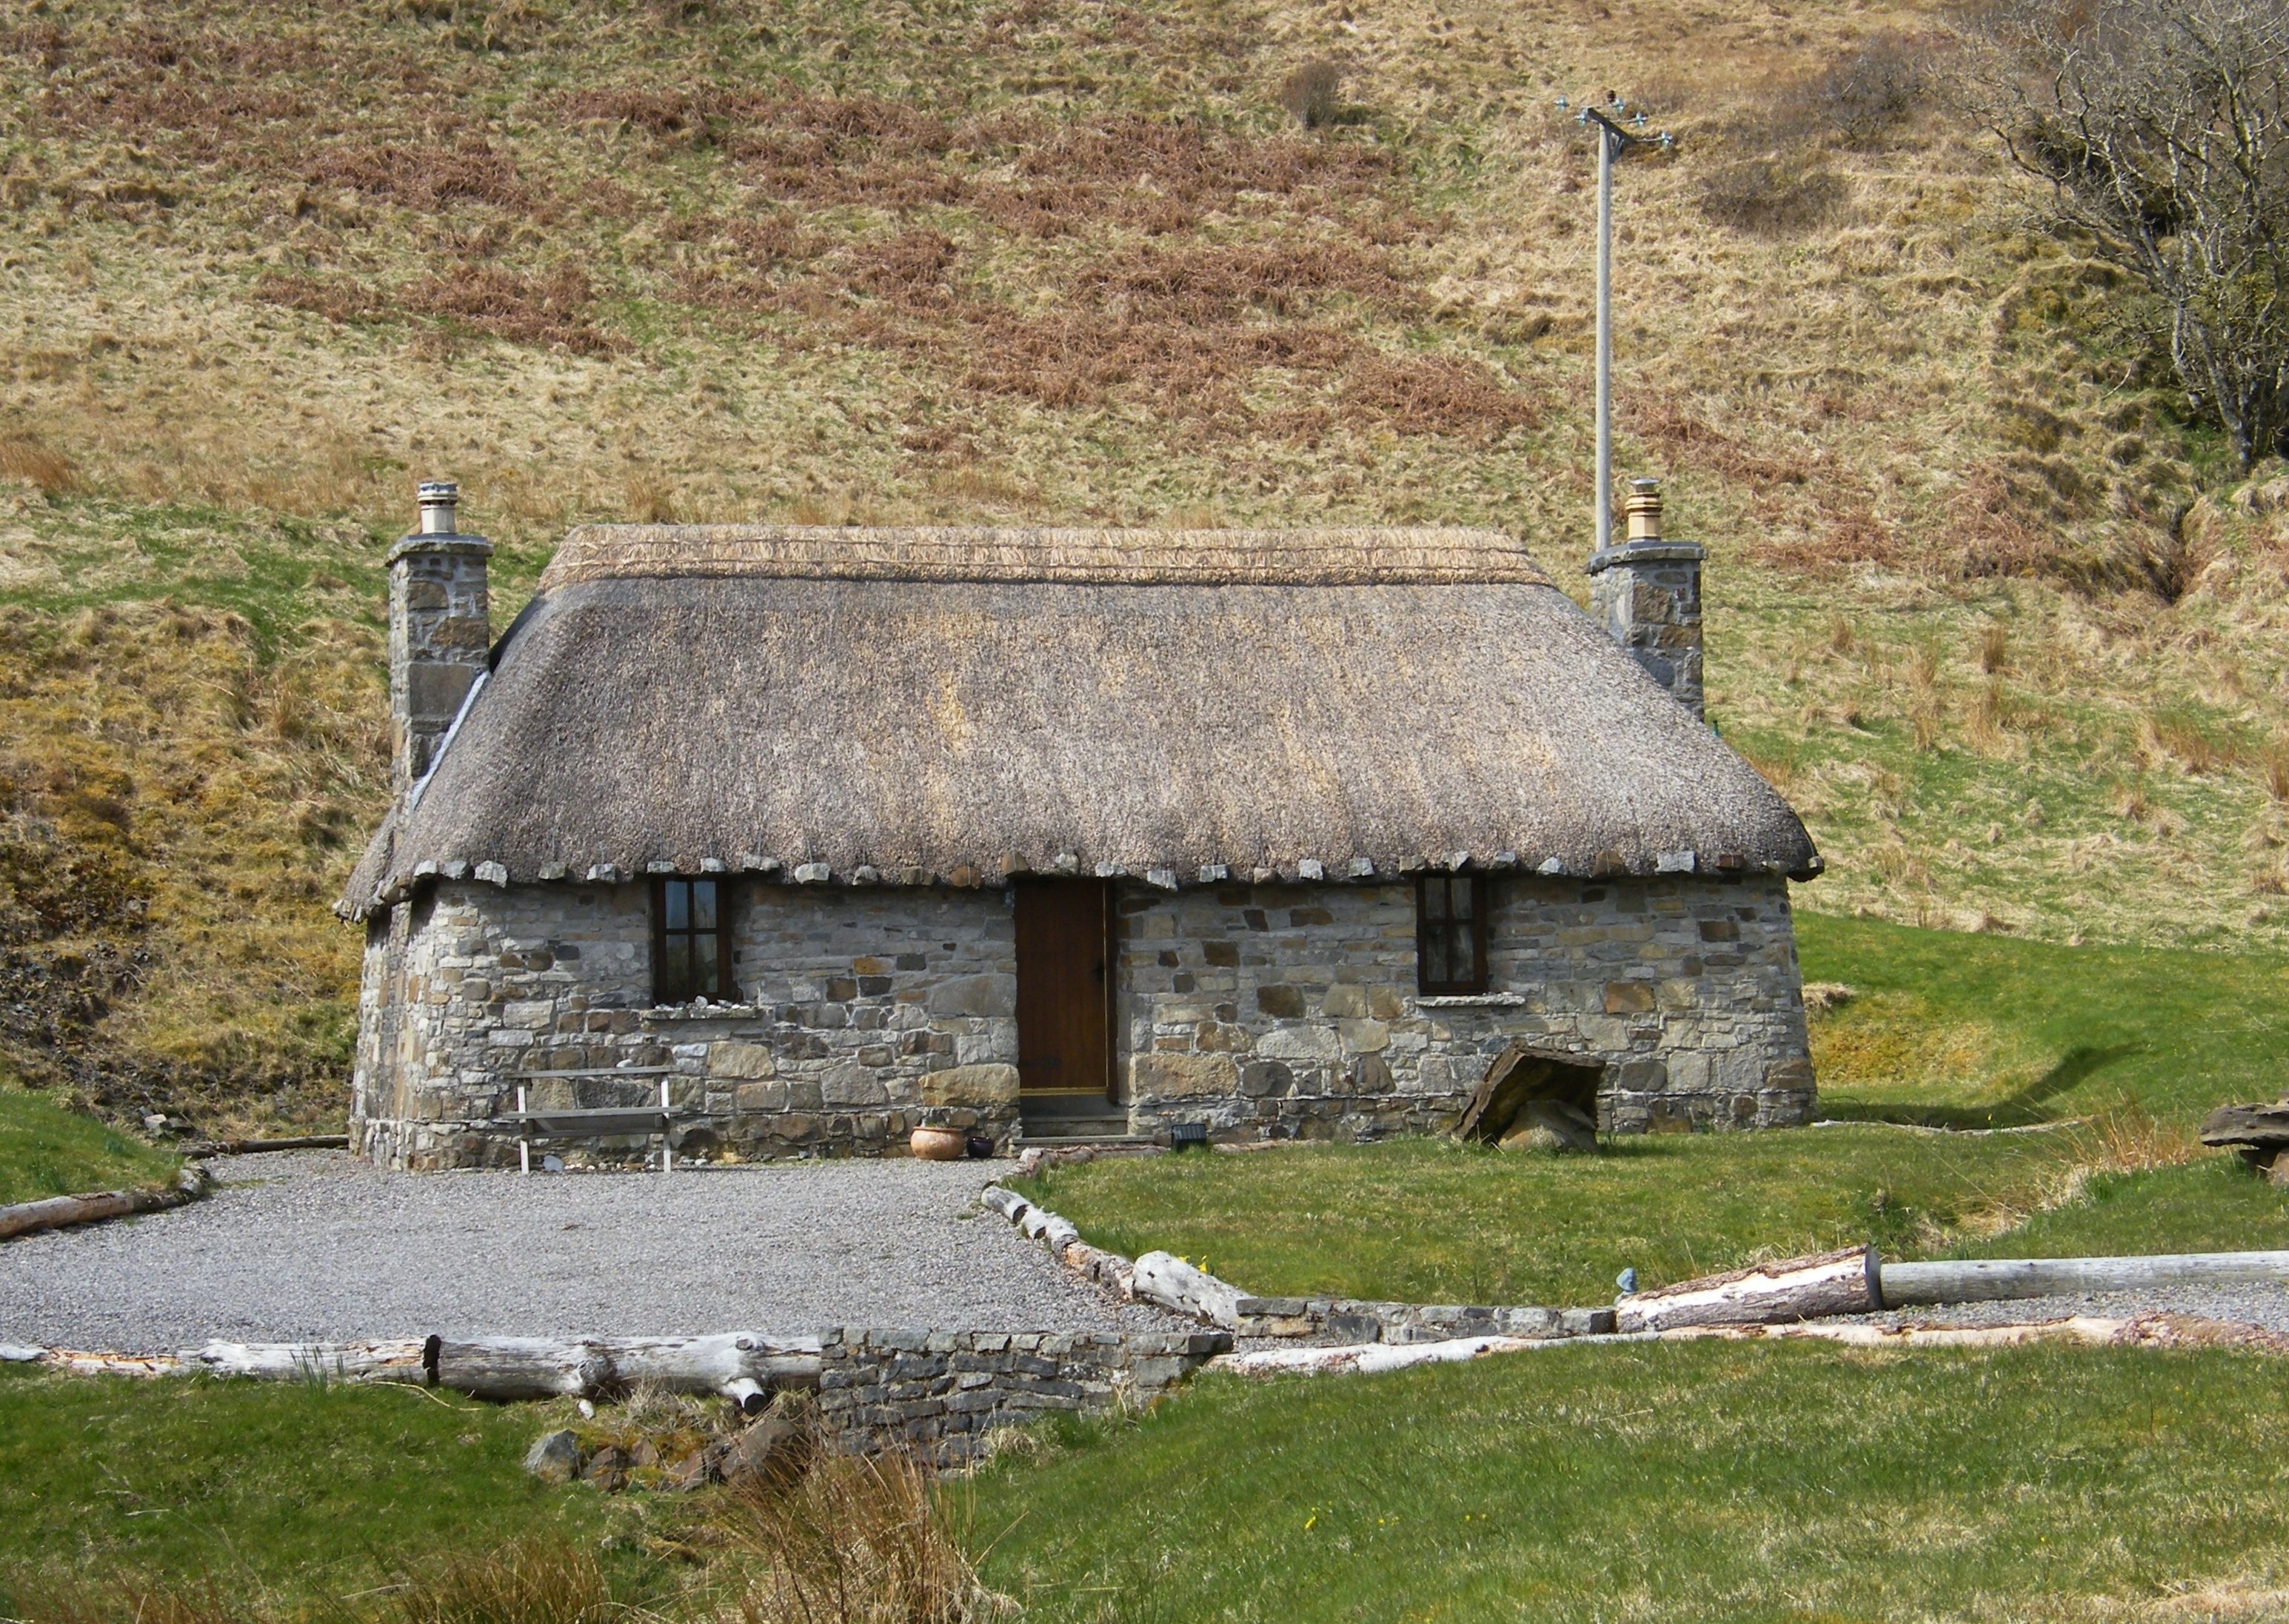
building, hut, village, shack, cottage, chapel, ruins, scotland, thatching, rural area, thatched cottage, isle of skye